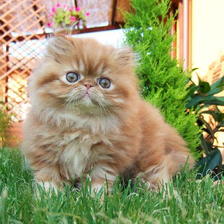
Species: cat
Breed: Persian